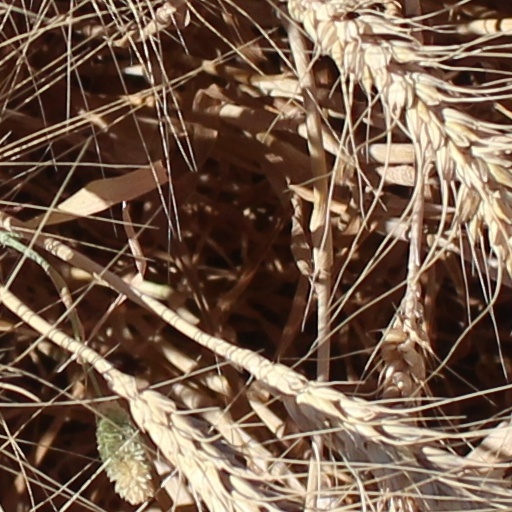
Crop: wheat